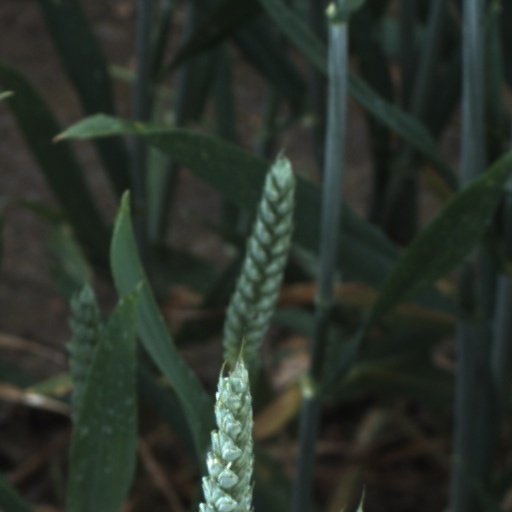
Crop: wheat